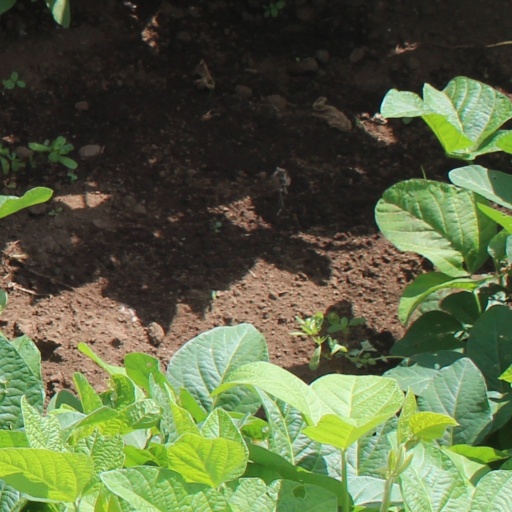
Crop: soybean